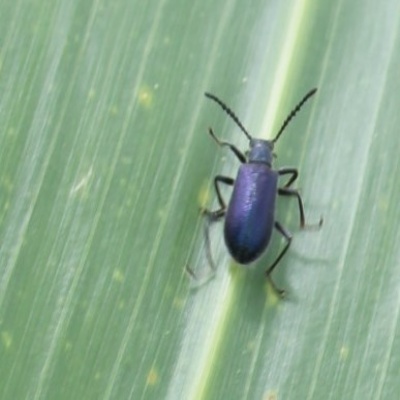
Crop: Maize
Condition: leaf beetle